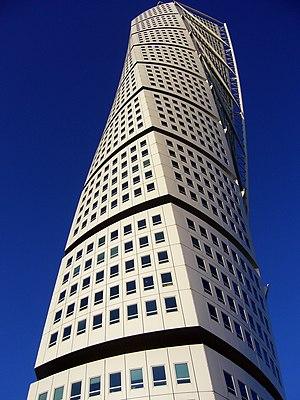
Le néo-futurisme est un mouvement de la fin du XXᵉ siècle et du début du XXIᵉ siècle dans les arts, le design et l'architecture. Il a été considérée comme une rupture avec l'attitude du post-modernisme et représente une croyance idéaliste en un avenir meilleur.